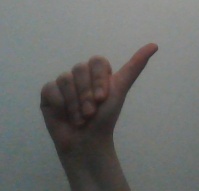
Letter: dhad